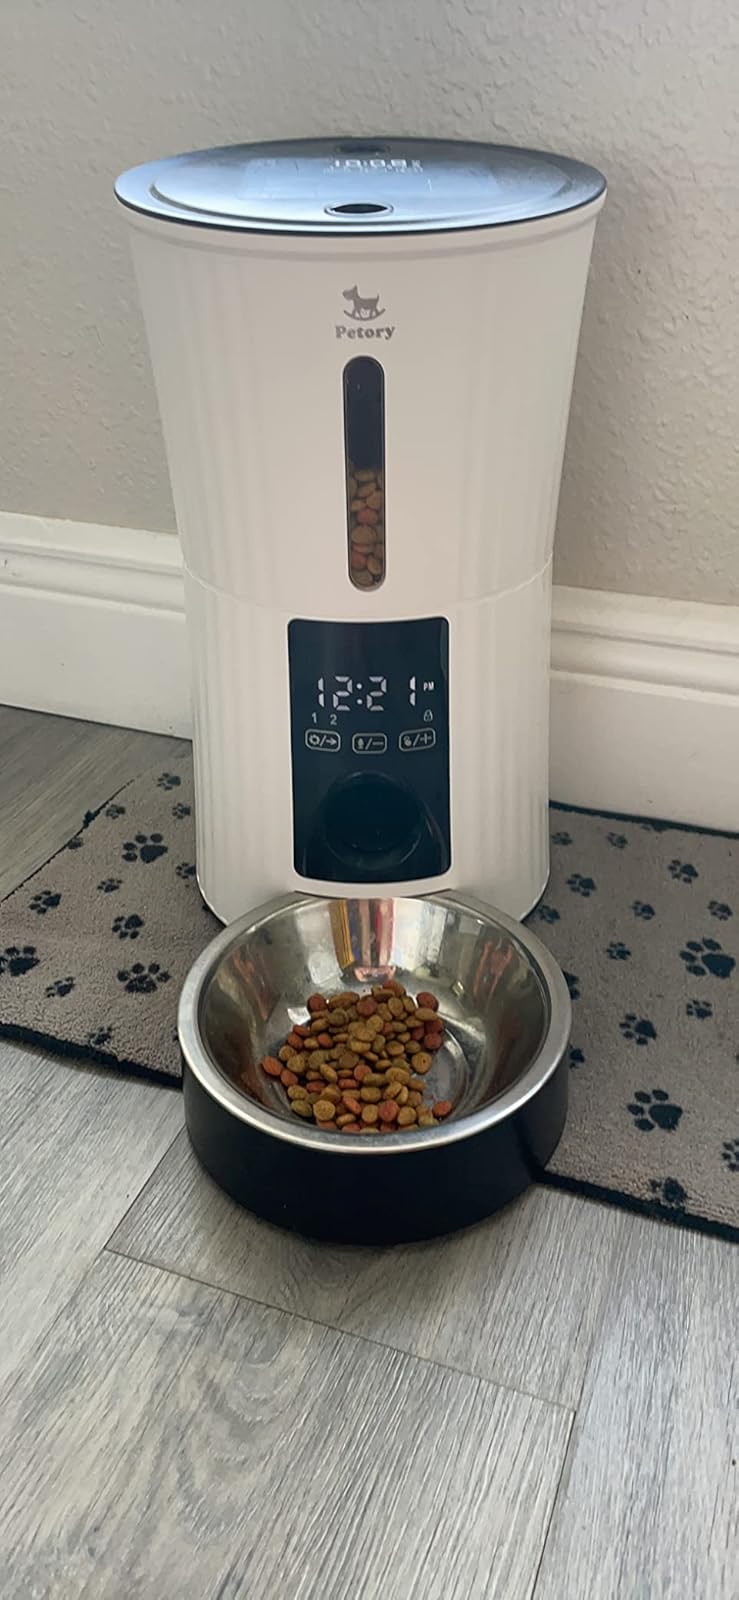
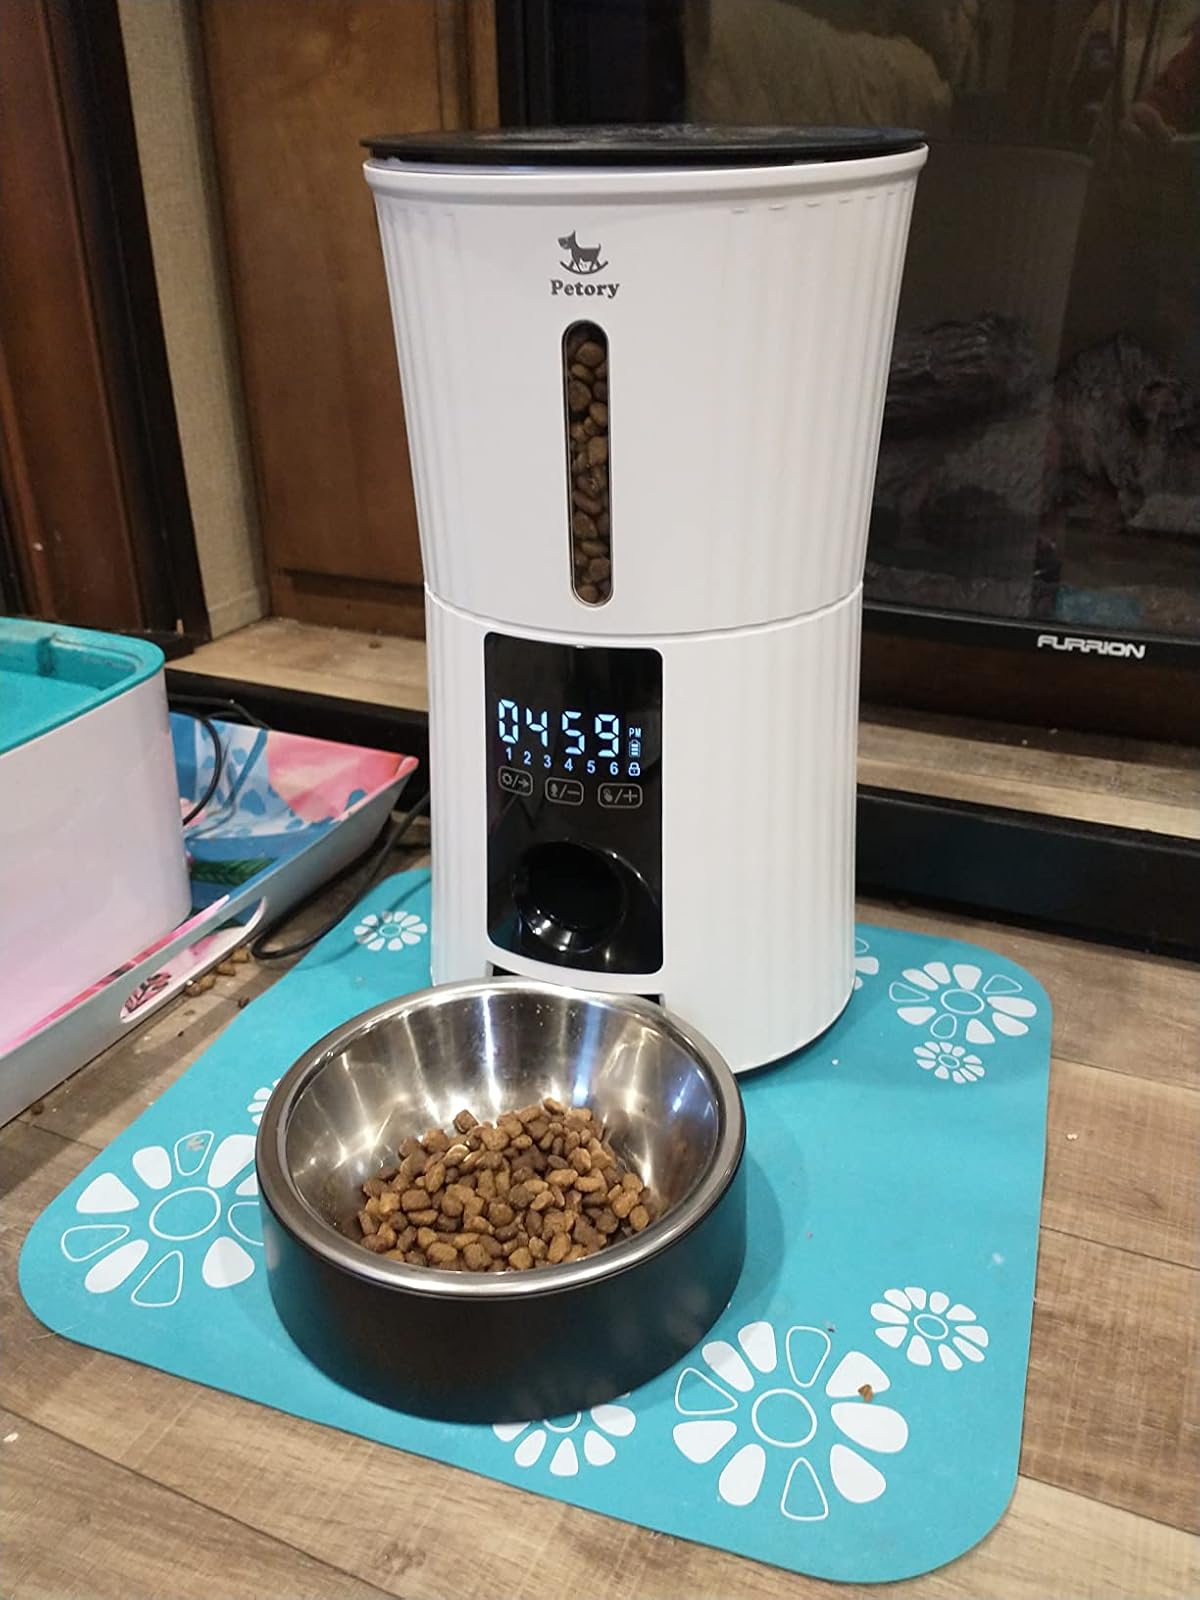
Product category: items_feeder
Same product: yes